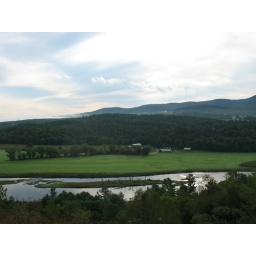
beautiful place to live....stream, mountain and cool weather..notice the reflection of the sky in the stream (not treated)